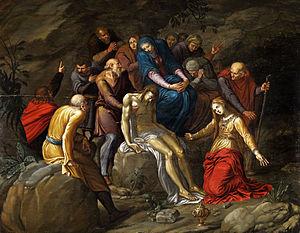
Giovanni Moneri est un peintre italien baroque, actif dans la seconde moitié du XVIIᵉ et les premières années du XVIIIᵉ siècle.